Solomon Foot

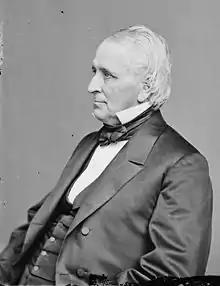
Brady-Handy Photograph Collection, Library of Congress, circa 1860

Solomon Foot (November 19, 1802March 28, 1866) was an American politician and attorney. He held numerous offices during his career, including Speaker of the Vermont House of Representatives, State's Attorney for Rutland County, member of the United States House of Representatives, and United States Senator.